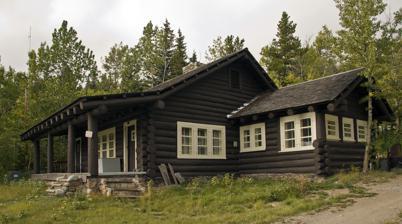
Building: Sherburne Ranger Station Historic District
Country: United States of America
Year built: 1925
United States historic place in Glacier National Park United States historic place Sherburne Ranger Station Historic District U.S. National Register of Historic Places U.S. Historic district Show map of Montana Show map of the United States Nearest city West Glacier, Montana Coordinates 48°49′19″N 113°34′45″W / 48.82194°N 113.57917°W / 48.82194; -113.57917 Built 1925 MPS Glacier National Park MRA NRHP reference No. 86003698 Added to NRHP December 16, 1986 The Sherburne Ranger Station in Glacier National Park is an example of the National Park Service Rustic style. Located in the Swiftcurrent portion of the park, it was built in 1926. It is part of a small historic district that includes a mess hall and subsidiary structures, formerly known as the Sherburne Road Camp, established in 1931. The ranger station closely resembles the ranger stations at Belly River and Lake McDonald . A checking station at the road remains substantially intact. References